Vinton Liddell Pickens

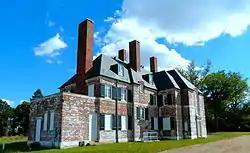
Janelia Manor near Ashburn, Virginia, built for Vinton Liddell Pickens and her husband in the 1930s (photo from 2012)

In 1941, Pickens was appointed to the first Loudoun County planning commission, and became the commission's chair. On her watch, Loudoun County established zoning ordinances that banned billboards; she was also head of the commission during the construction of Dulles Airport. She was also president of the Virginia Citizens' Planning Association. She led demonstrations against the Concorde as an environmental hazard in the 1970s. Pickens was named Loudoun's 1986 Citizen of the Year. She gave an oral history interview to the Loudoun County Oral History Project in 1990.